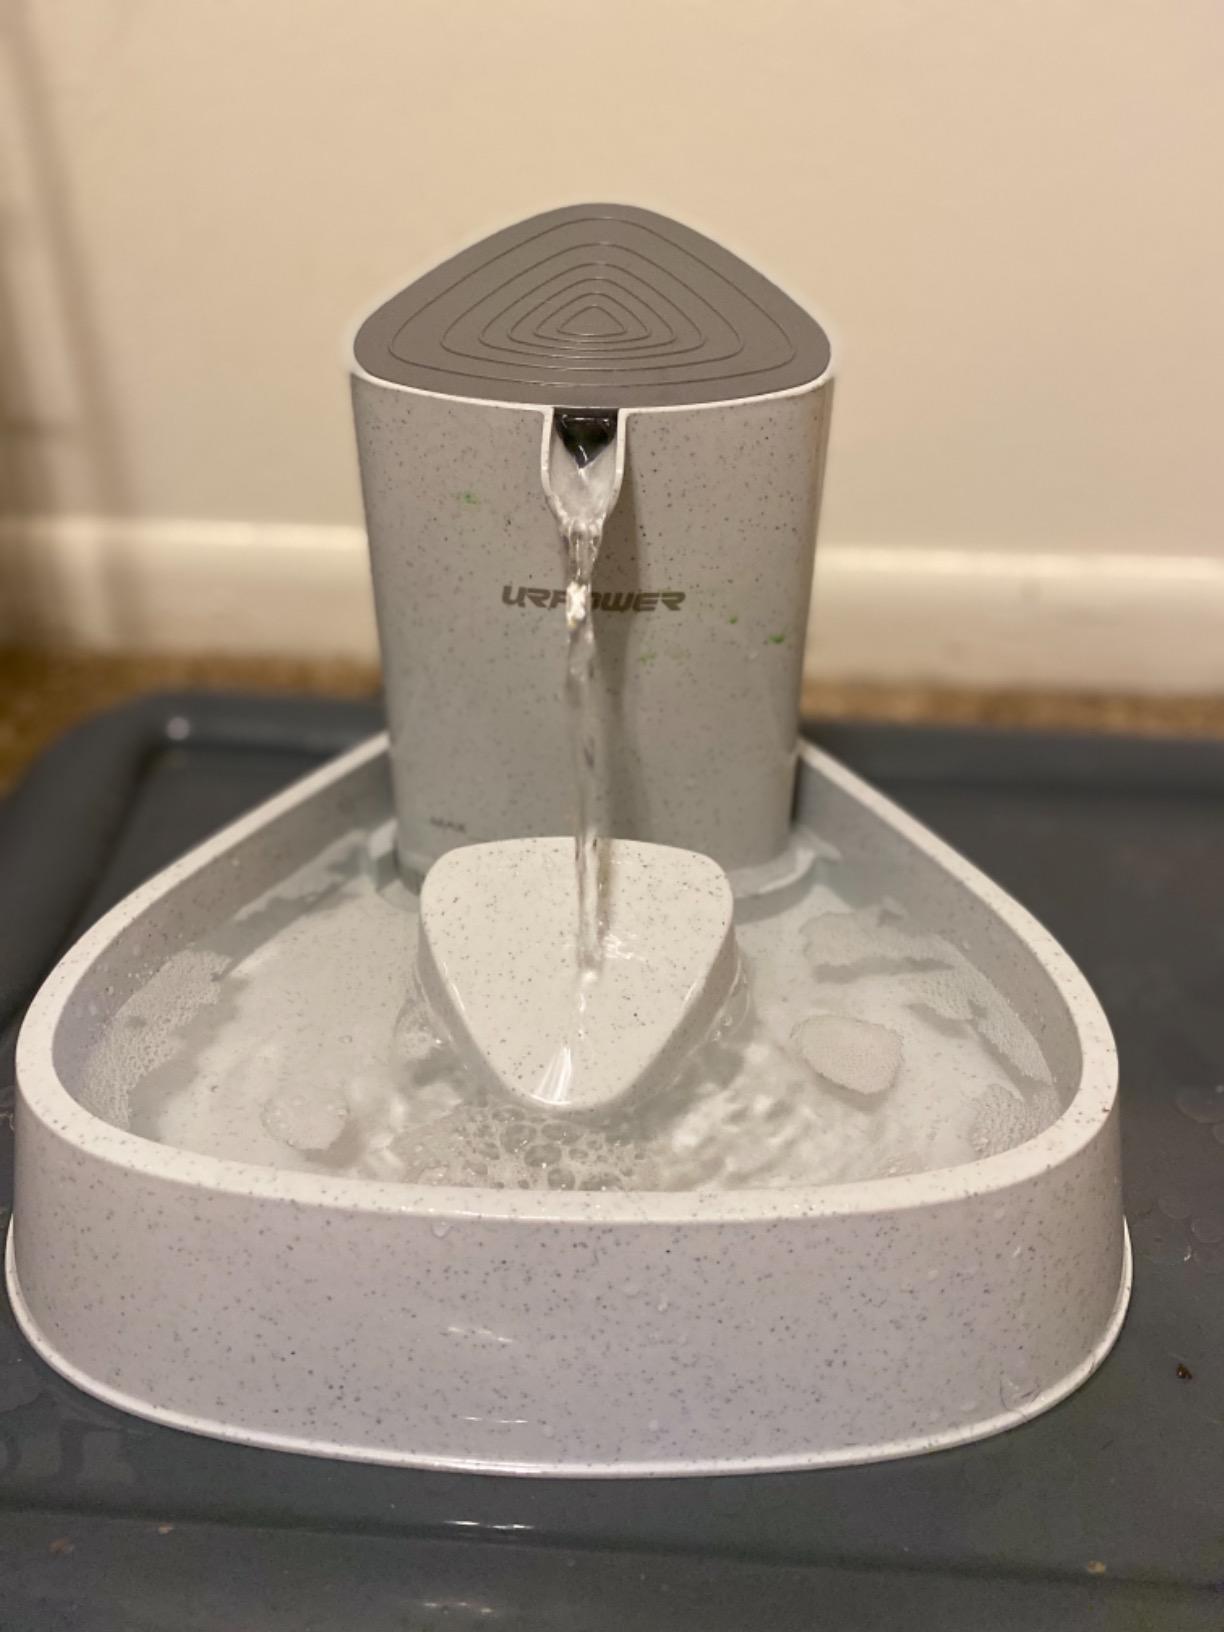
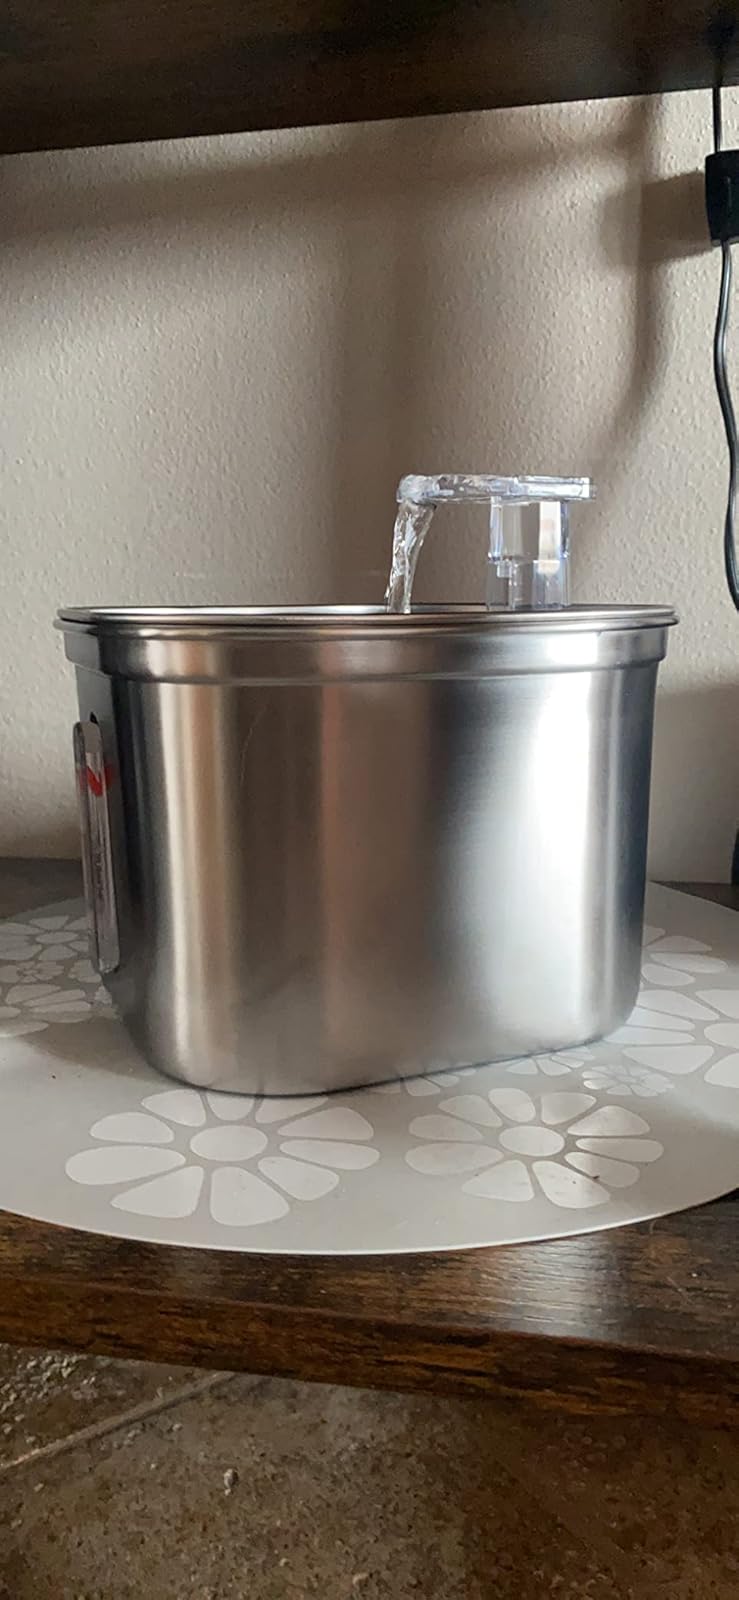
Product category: items_bowl
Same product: no